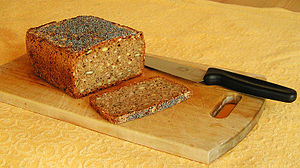
Æltning
Velæltet rugbrød med kerner
Hjemmelavet rugbrød med fuldkorn og kerner
Æltning er en proces, hvorunder der foregår en sammenblanding af forskellige faste og flydende ingredienser til en relativt ensartet masse.